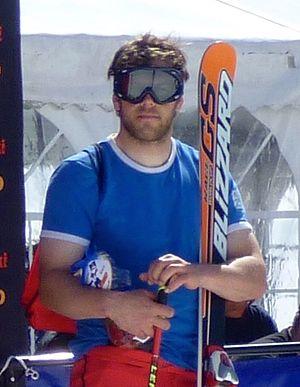
Conradign Netzer, né le 2 août 1980, est un skieur acrobatique suisse spécialisé dans les épreuves de skicross, parallèlement il pratique également le ski alpin mais compte ses meilleures performances sportives dans la première discipline.